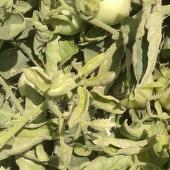
Crop: Tomato
Condition: virosis-d